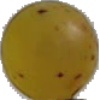
Label: Grape White 3